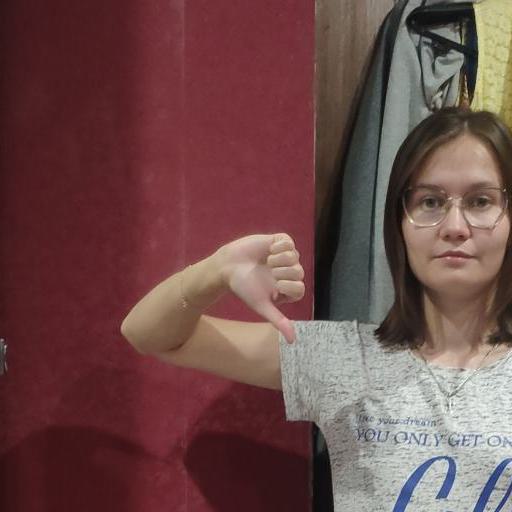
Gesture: dislike